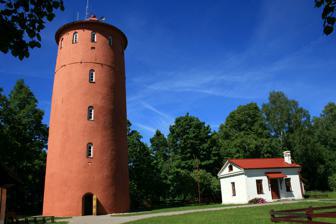
Building: Slītere Lighthouse
Country: Latvia
Year built: 1850
Lighthouse in Latvia Lighthouse Slītere Lighthouse Slīteres bāka Slītere Lighthouse Location Dundaga Latvia Coordinates 57°37′43.6″N 22°17′20.6″E / 57.628778°N 22.289056°E / 57.628778; 22.289056 Tower Constructed 1849 Construction limestone tower Height 24 metres (79 ft) Shape large cylindrical tower with balcony and lantern Markings red tower Operator Slītere National Park Light First lit 1961 Deactivated 1999 Focal height 82 metres (269 ft) Characteristic Fl W 6s Slītere Lighthouse ( Latvian : Slīteres bāka ) is an inactive lighthouse located on the Latvian coast of the Baltic Sea . History The lighthouse was built between 1849–1850; however the area historically, since the eleventh century, has been a site of plunderers who lit misleading signal-fires to confuse passing ships, causing them to run aground, once wrecked they would be raided of their cargo . The site of the lighthouse may have been an ancient holy place as old maps refer to the locality as Temple Mount ( Domkalns ), and Church Hill ( Baznīckalns ). Towards the end of the nineteenth century Baron Osten-Sacken cut-down a number of trees; making this a key-location spot for fishermen in the area; which is why the 24 metre stone lighthouse was built there between 1849–1850. The lighthouse is located in the Slītere National Park , which now maintains the lighthouse and its surroundings. The light has a focal height of 82 metres above sea level, making it the highest light in Latvia until it was deactivated in 1999. The lighthouse is the second oldest in Latvia , the oldest being that of Ovisi which first entered service in 1814. See also Latvia portal List of lighthouses in Latvia References